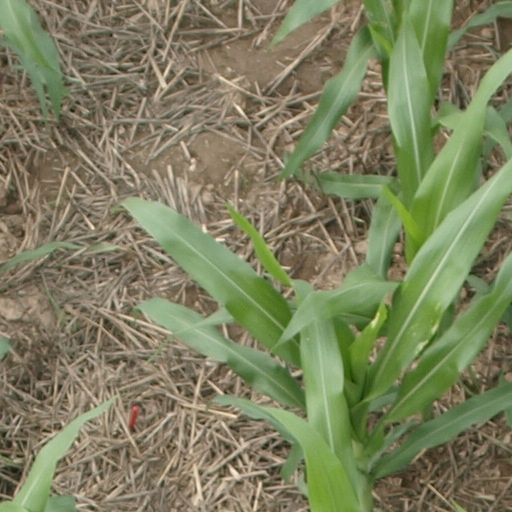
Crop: maize; corn